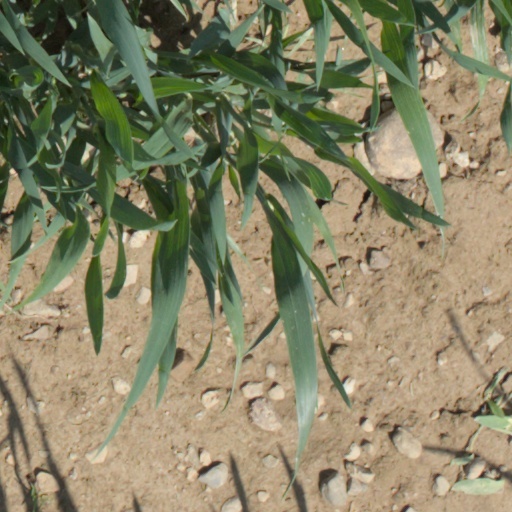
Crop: wheat